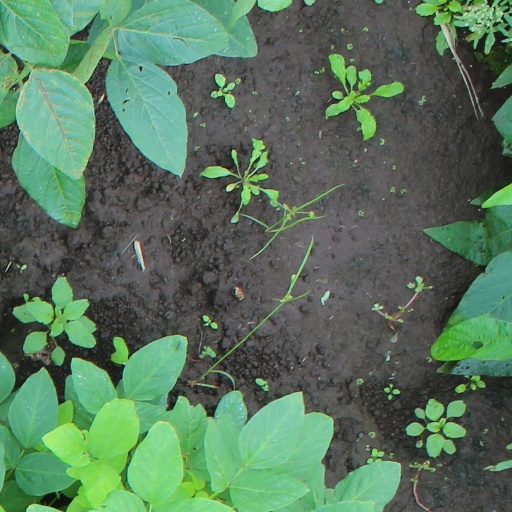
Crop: soybean